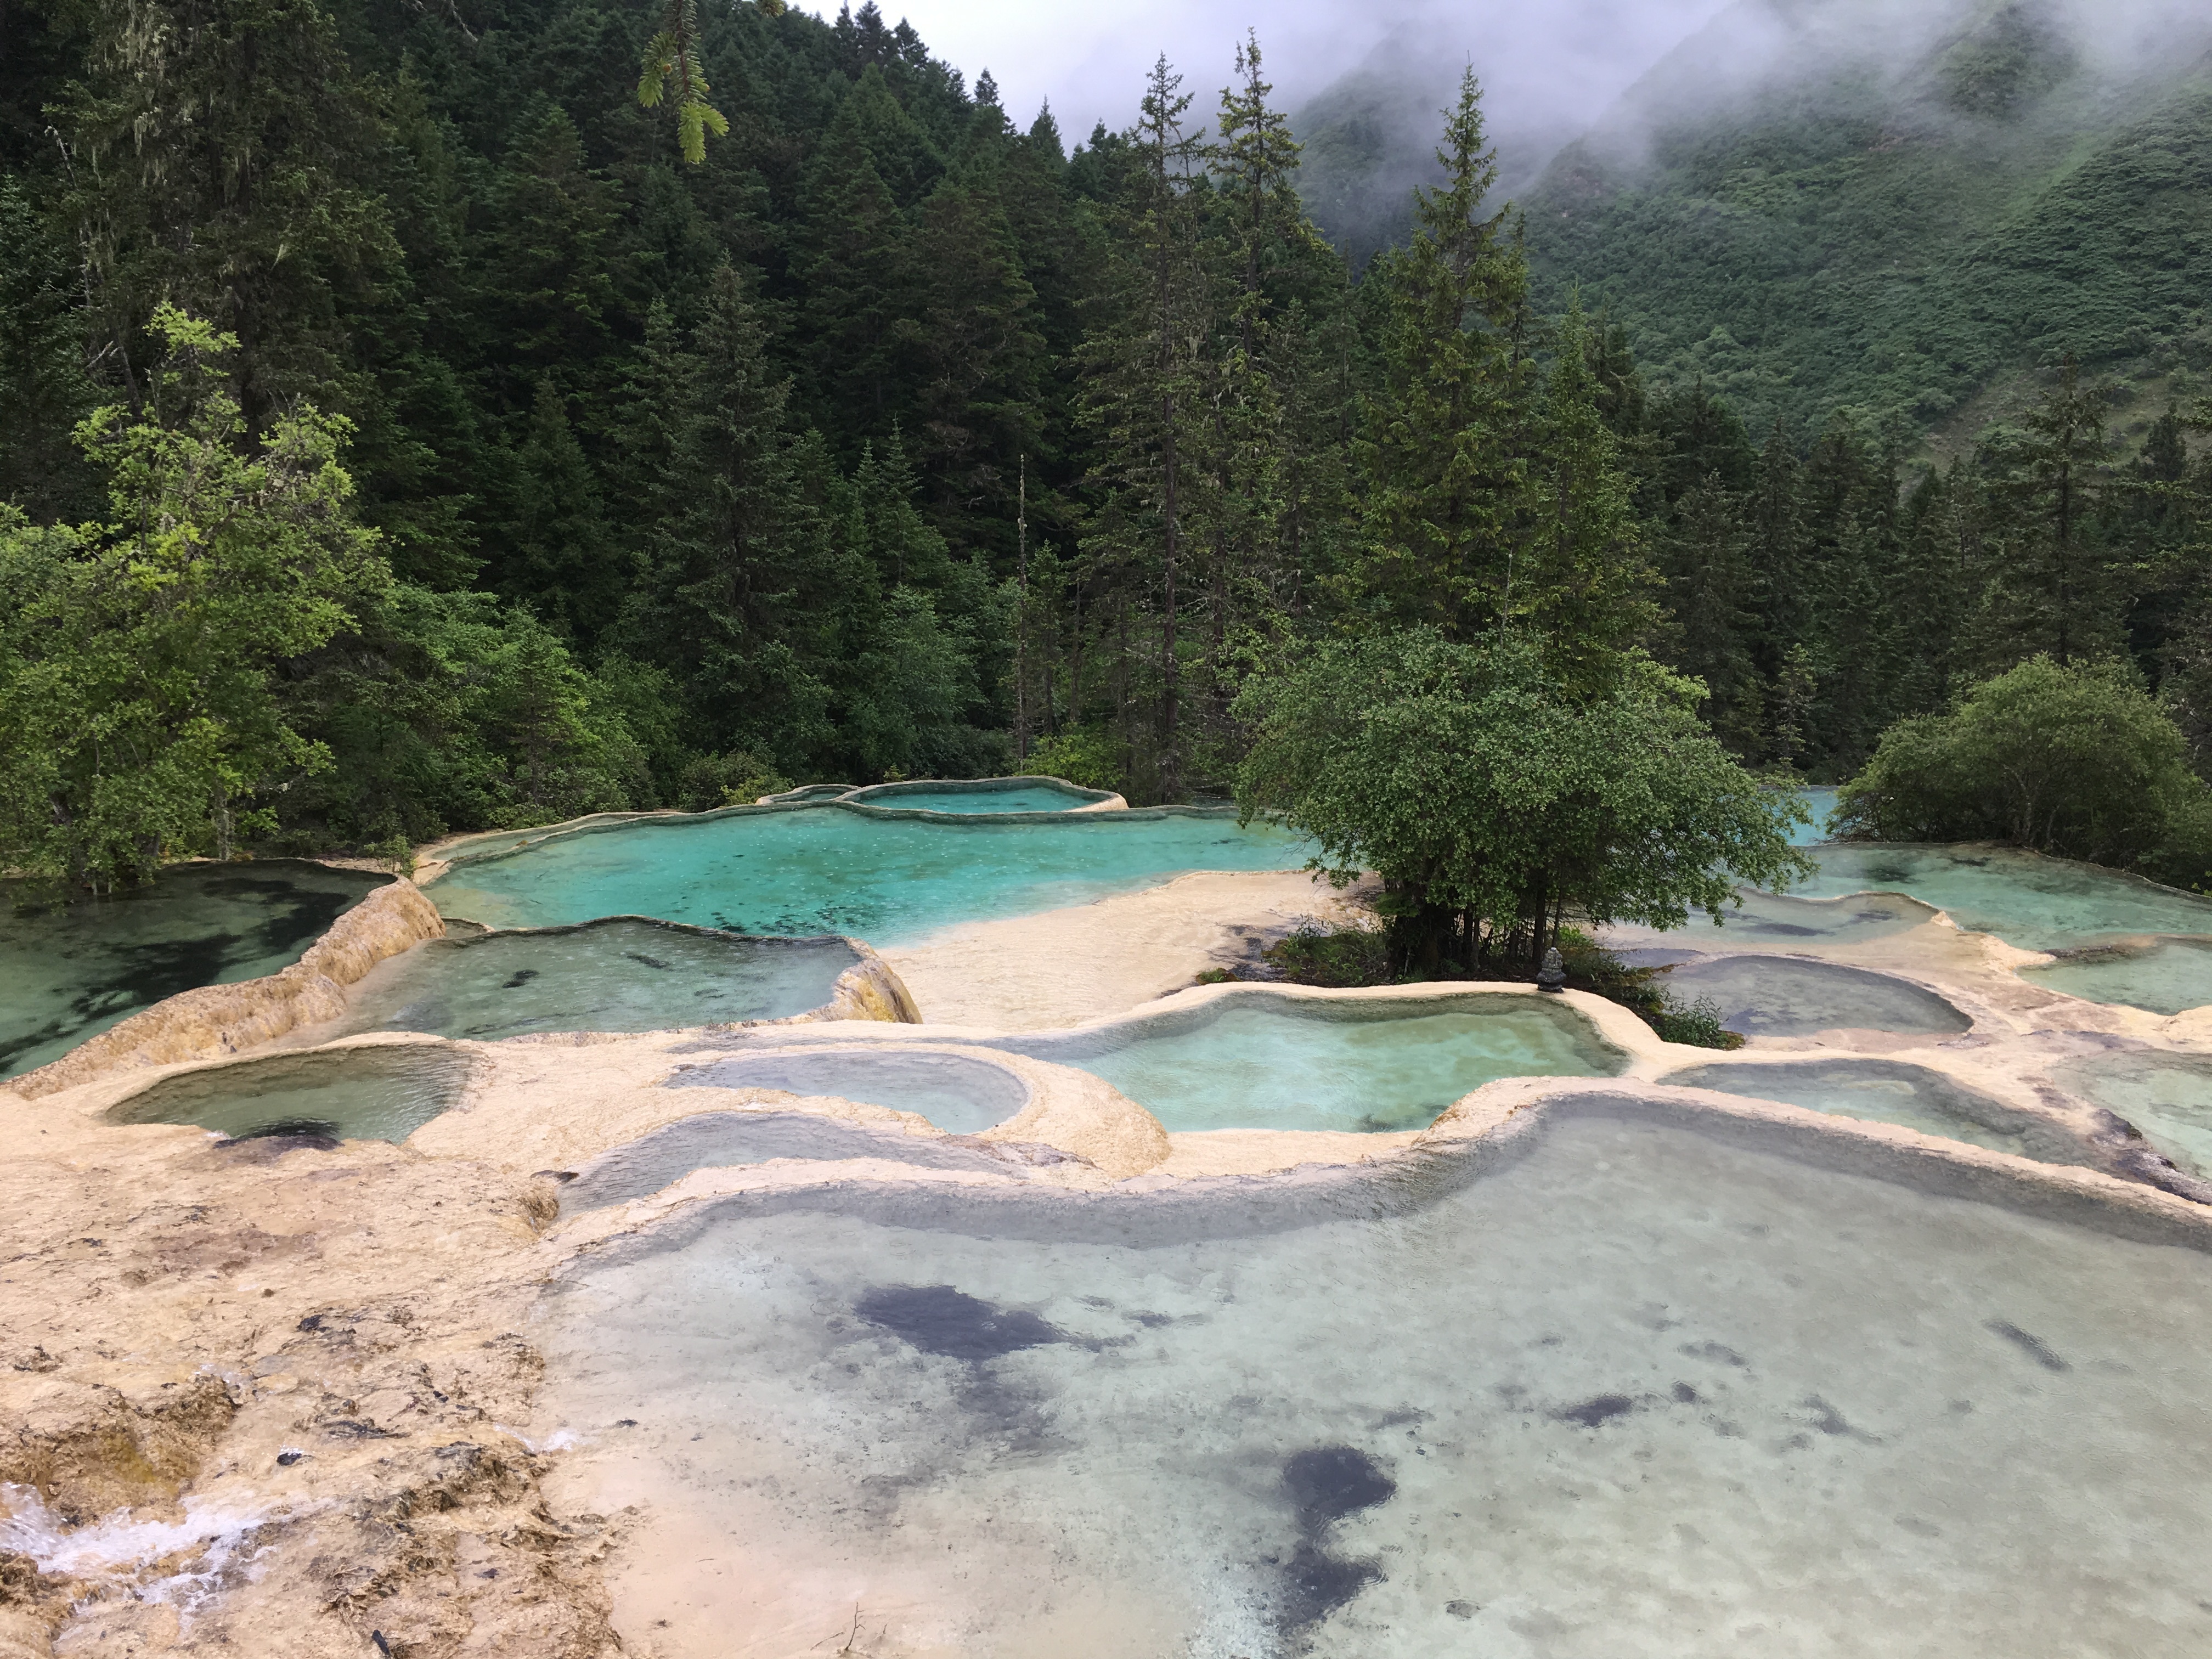
lake, river, valley, pond, lagoon, rapid, reservoir, body of water, sichuan, jiuzhaigou scenery, huanglong scenic